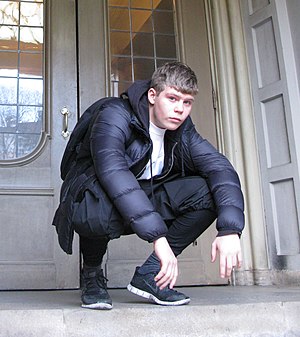
Yung Lean
"Jonatan Leandoer Håstad, bedre kendt under navnet ""Yung Lean"" er en Svensk rapper og sangskriver fra Stockholm. Yung Lean udgav sit debut-mixtape kaldt ""Unknown Death 2002"" samt en håndfuld andre singler til YouTube, under hans rapgruppes navn Sadboys, heriblandt var store hits som ""Ginseng Strip 2002"", ""Kyoto"" og ""Yoshi City"". De er alle produceret af Gud, som også er medlem af Sadboys. Yung Lean udgav sit debut album ""Unknown Memory"" i slutningen af sommeren 2014 efterfulgt af en to måneder lang tour gennem Nordamerika. Yung Lean udgav hans andet studiealbum Warlord d. 25 februar 2016. Yung Leans tredje album Stranger blev udgivet 10. november 2017. Yung Lean bliver tit sammenlignet med den populære popgruppe ABBA i de svenske medier, fordi begges tekster er baserer på følelser, og fordi begge kom